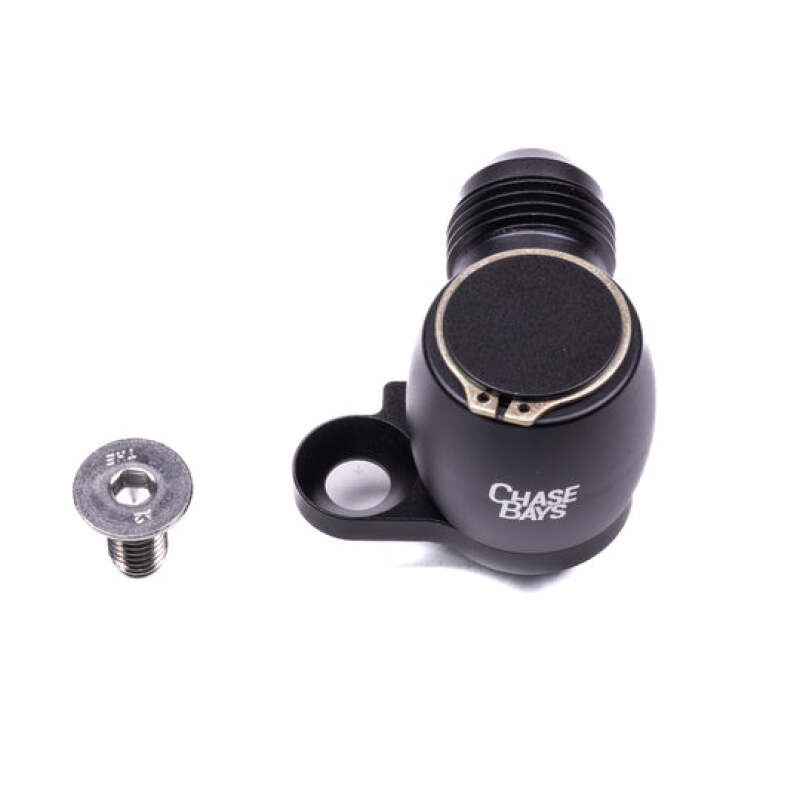
Chase Bays Toyota 1JZ/2JZ/BEAMS Power Steering Pump Feed 10AN Adapter
Chase Bays Toyota 1JZ/2JZ/BEAMS Power Steering Pump Feed 10AN Adapter
Brand: Chase Bays
Category: Vehicles & Parts > Vehicle Parts & Accessories > Motor Vehicle Parts > Motor Vehicle Controls > Steering Pumps